Azerbaijani SS volunteer formations

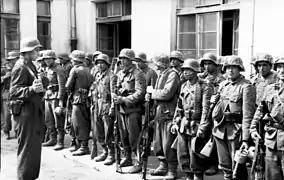
Soldiers of Aserbeidschanische Feld-Bataillon I./111 during the Warsaw Uprising

On January 29, 1944, Heinz Reinefarth was assigned as SS and Police Leader in Reichsgau Wartheland (the pre-war Polish Greater Poland Voivodeship, annexed by Germany in 1939). In this post, he was responsible for the organised repression against Poles and other nationalities deprived of all rights by Germany. After the outbreak of the Warsaw Uprising, Reinefarth was ordered to organise a military unit from the 16th Police Company and other smaller security units and head for Warsaw. Upon arrival, his forces were included in the "Korpsgruppe Von Dem Bach" of General Erich von dem Bach-Zelewski who Himmler ordered to quell the rebellion. From August 5, 1944, Reinefarth's group fought in the Wola area. In several days, his and Dirlewanger's soldiers executed approximately 40,000 civilian inhabitants of Warsaw in what is now known as the Wola massacre. The Wola killings were mostly inflicted by "Kampfgruppe Reinefarth" that assaulted the area held by the insurgents from the west.